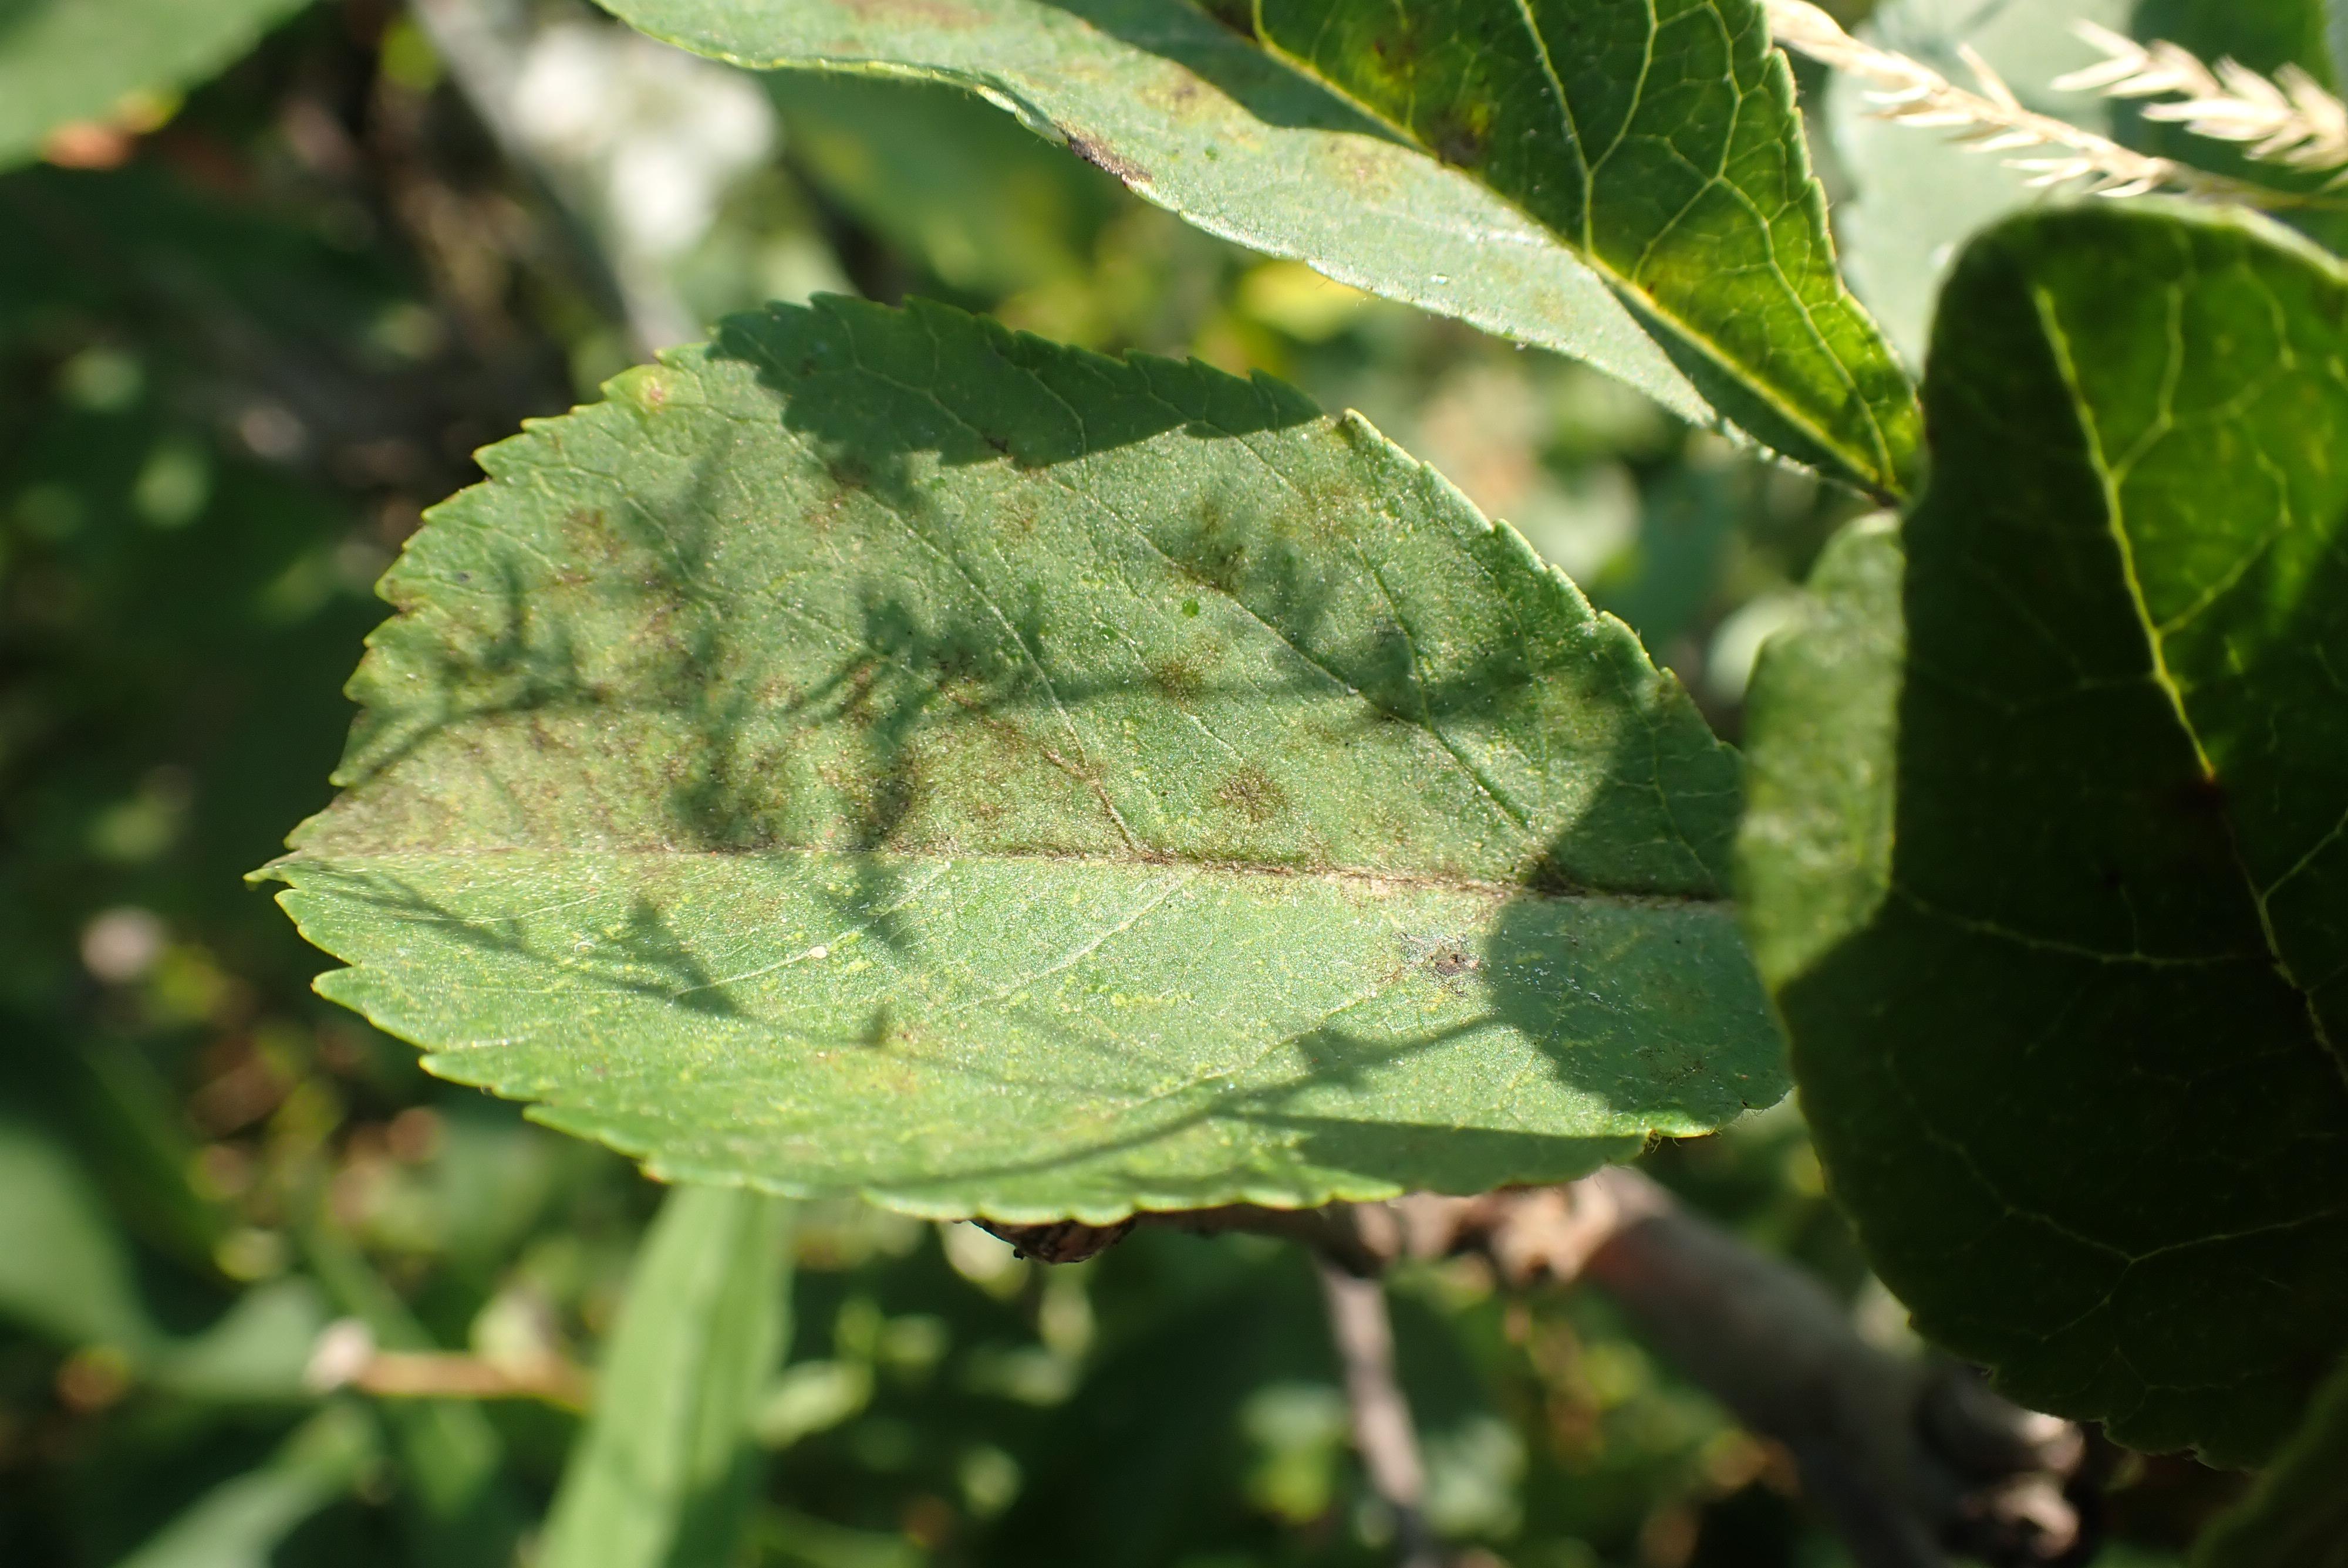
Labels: scab